Radio Caroline

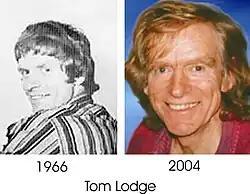
Tom Lodge was a Radio Caroline disc jockey from 1964 until his death in 2012

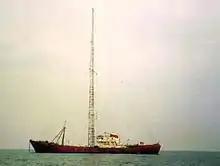
MV "Ross Revenge", home of Radio Caroline from 1983

Radio Caroline's first programme, on 28 March 1964, was presented by Chris Moore. Presenters Tony Blackburn, Roger Gale, Ray Teret, Simon Dee, Tony Prince, Spangles Muldoon, Keith Skues, Johnnie Walker, Robbie Dale, Dave Lee Travis, Tommy Vance, Tom Edwards, Bob Stewart and Andy Archer became well known. Some DJs from the United States and Commonwealth countries, such as Graham Webb, Emperor Rosko and Keith Hampshire were also heard. DJ Jack Spector, of the WMCA "Good Guys" in New York, regularly recorded for Radio Caroline. Syndicated shows from the US and recorded religious programmes were also broadcast. BBC Radio 2 newsreader Colin Berry started his career reading the news on Radio Caroline South.